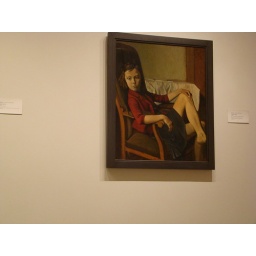
girl in the chair